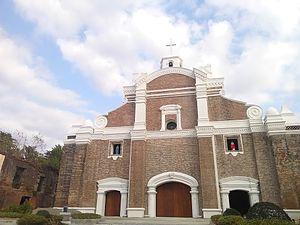
Dingras est une municipalité de la province d’Ilocos Norte, aux Philippines.